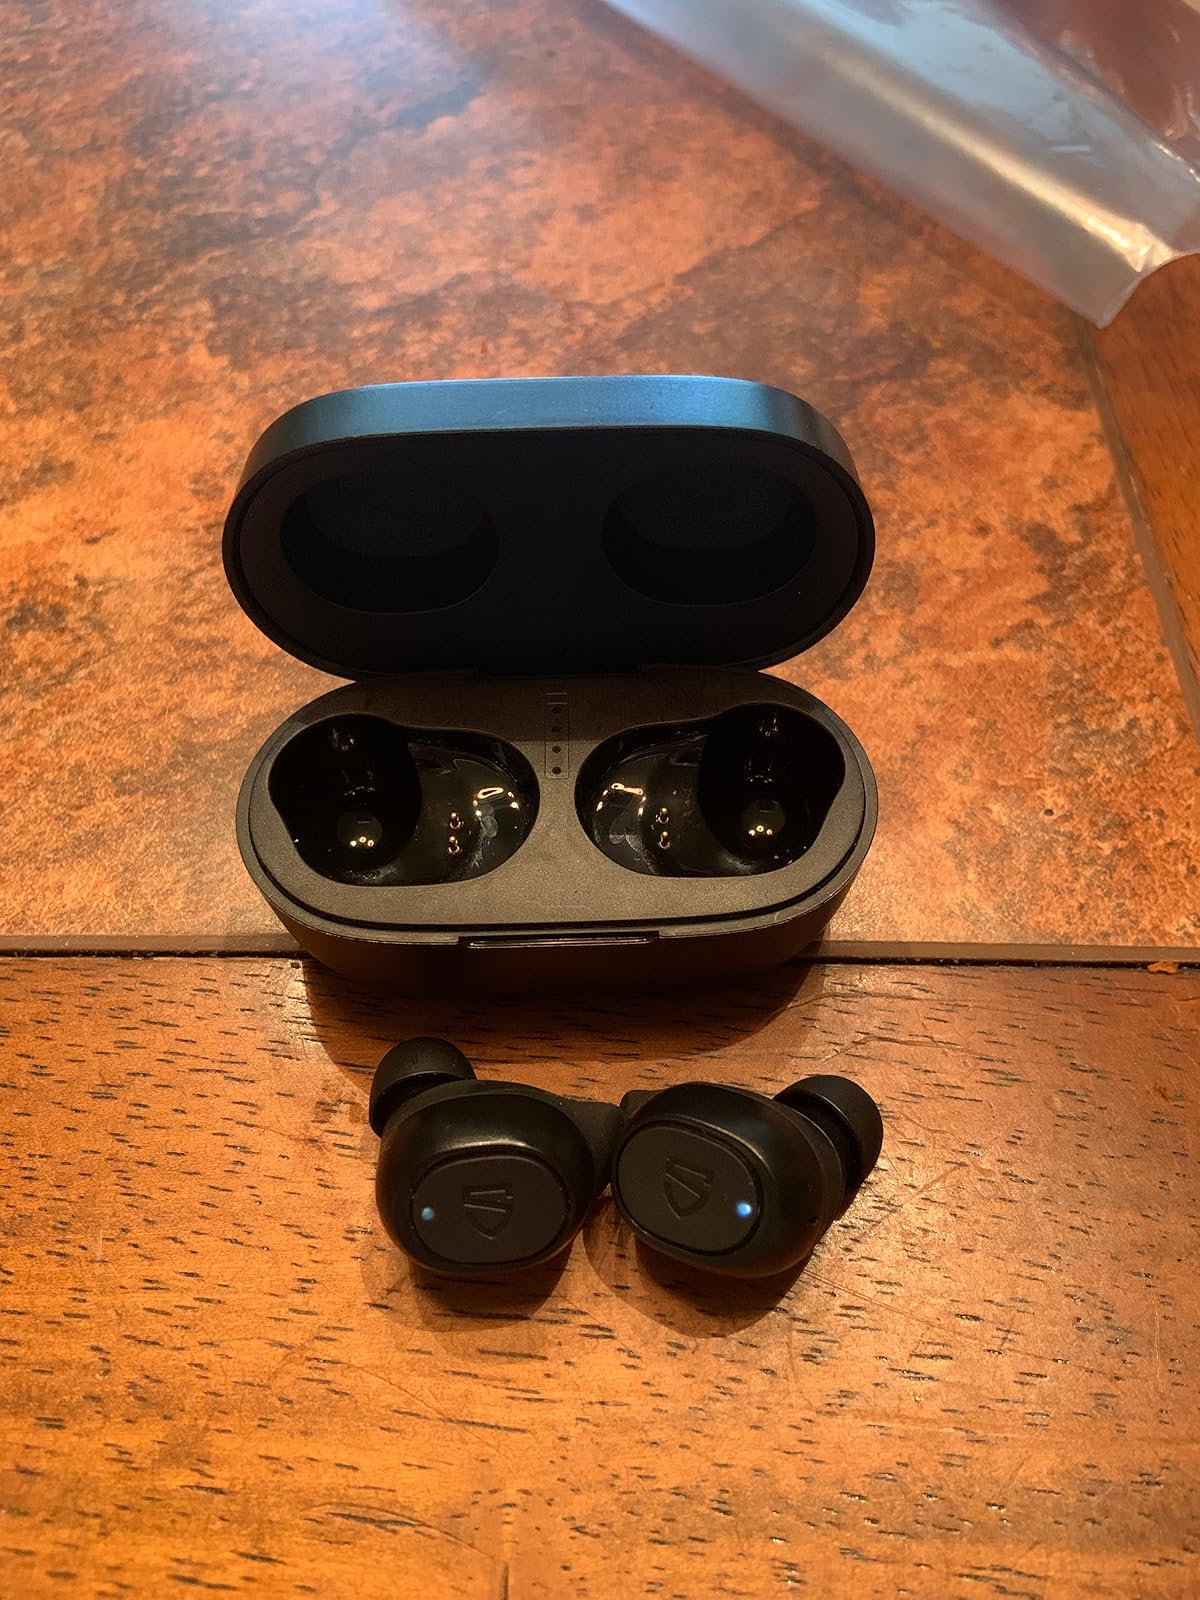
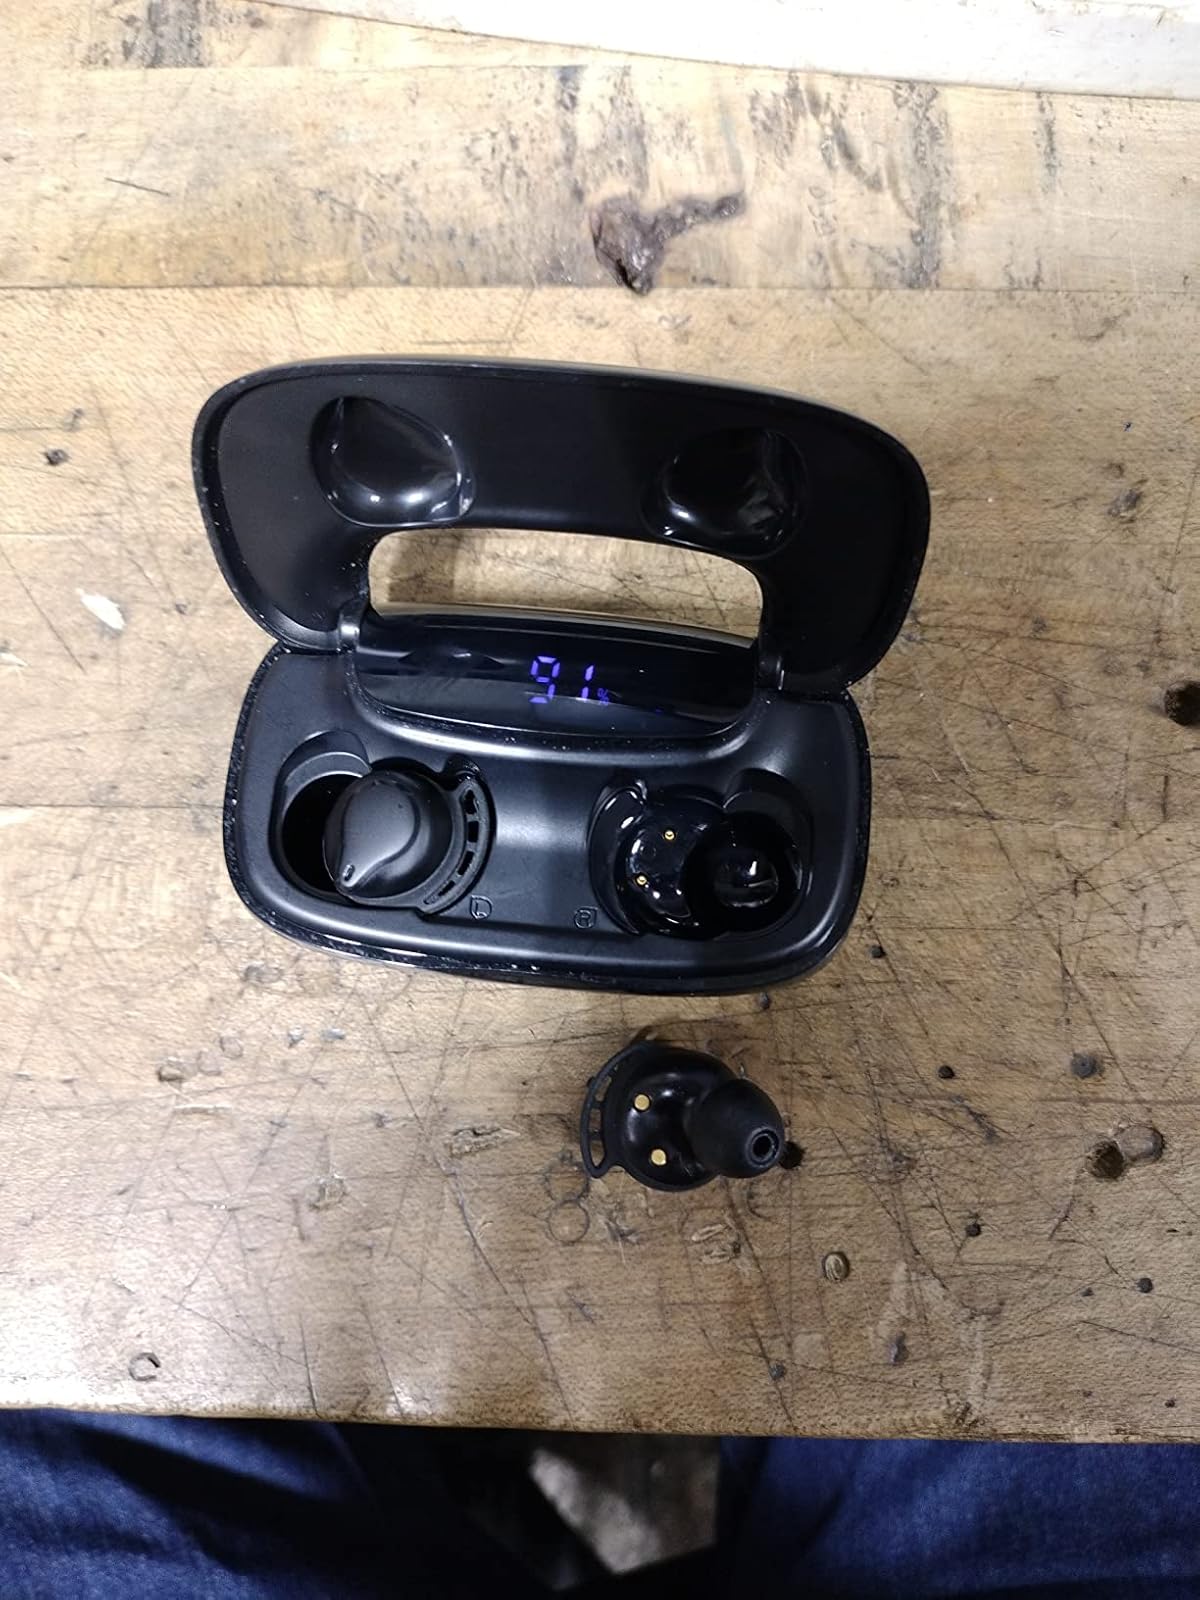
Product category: earbuds
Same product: no